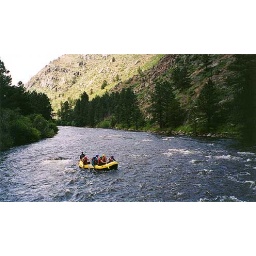
from the bridge by my cousin Monica's house